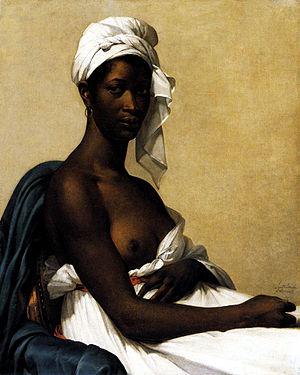
Madeleine est une femme noire vivant en France métropolitaine à la fin du XVIIIᵉ siècle, immortalisée en 1800 par Marie-Guillemine Benoist dans son Portrait d'une négresse.